Carol Heiss

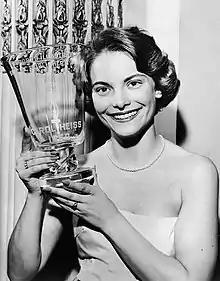
Carol Heiss in 1960

Carol Elizabeth Heiss Jenkins (born January 20, 1940) is an American former figure skater and actress. Competing in ladies' singles, she became the 1960 Olympic champion, the 1956 Olympic silver medalist, and a five-time World champion (1956–1960).